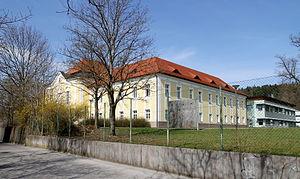
Vöcklabruck est une ville qui se trouve en Haute-Autriche dans les Préalpes autrichiennes à environ 433 mètres d'altitude, sur la rivière Vöckla.